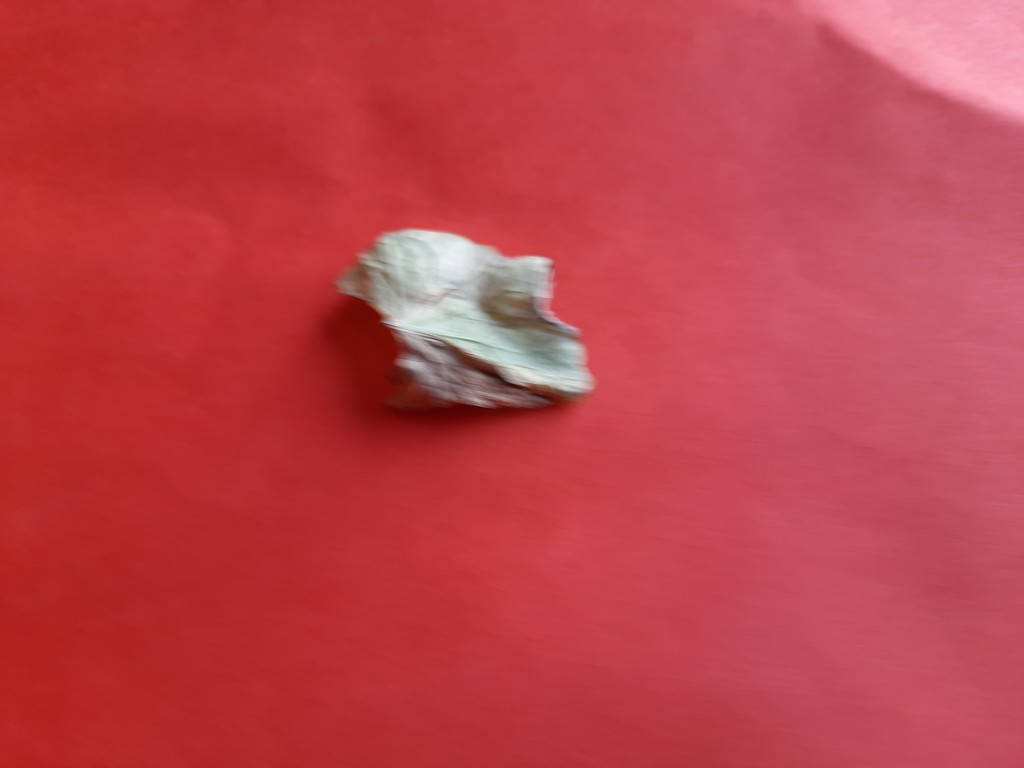
Label: Dried